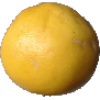
Label: Grapefruit White 1